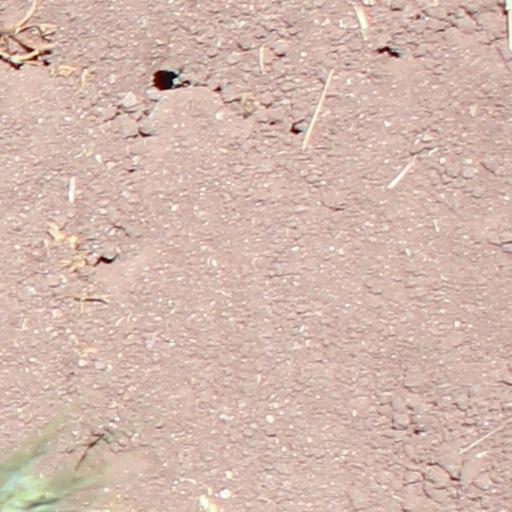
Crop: wheat